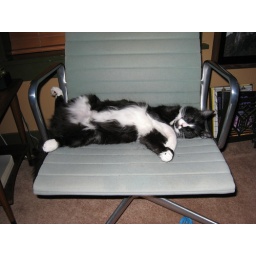
Lumen sleeping in an eames chair Houston USA 1846